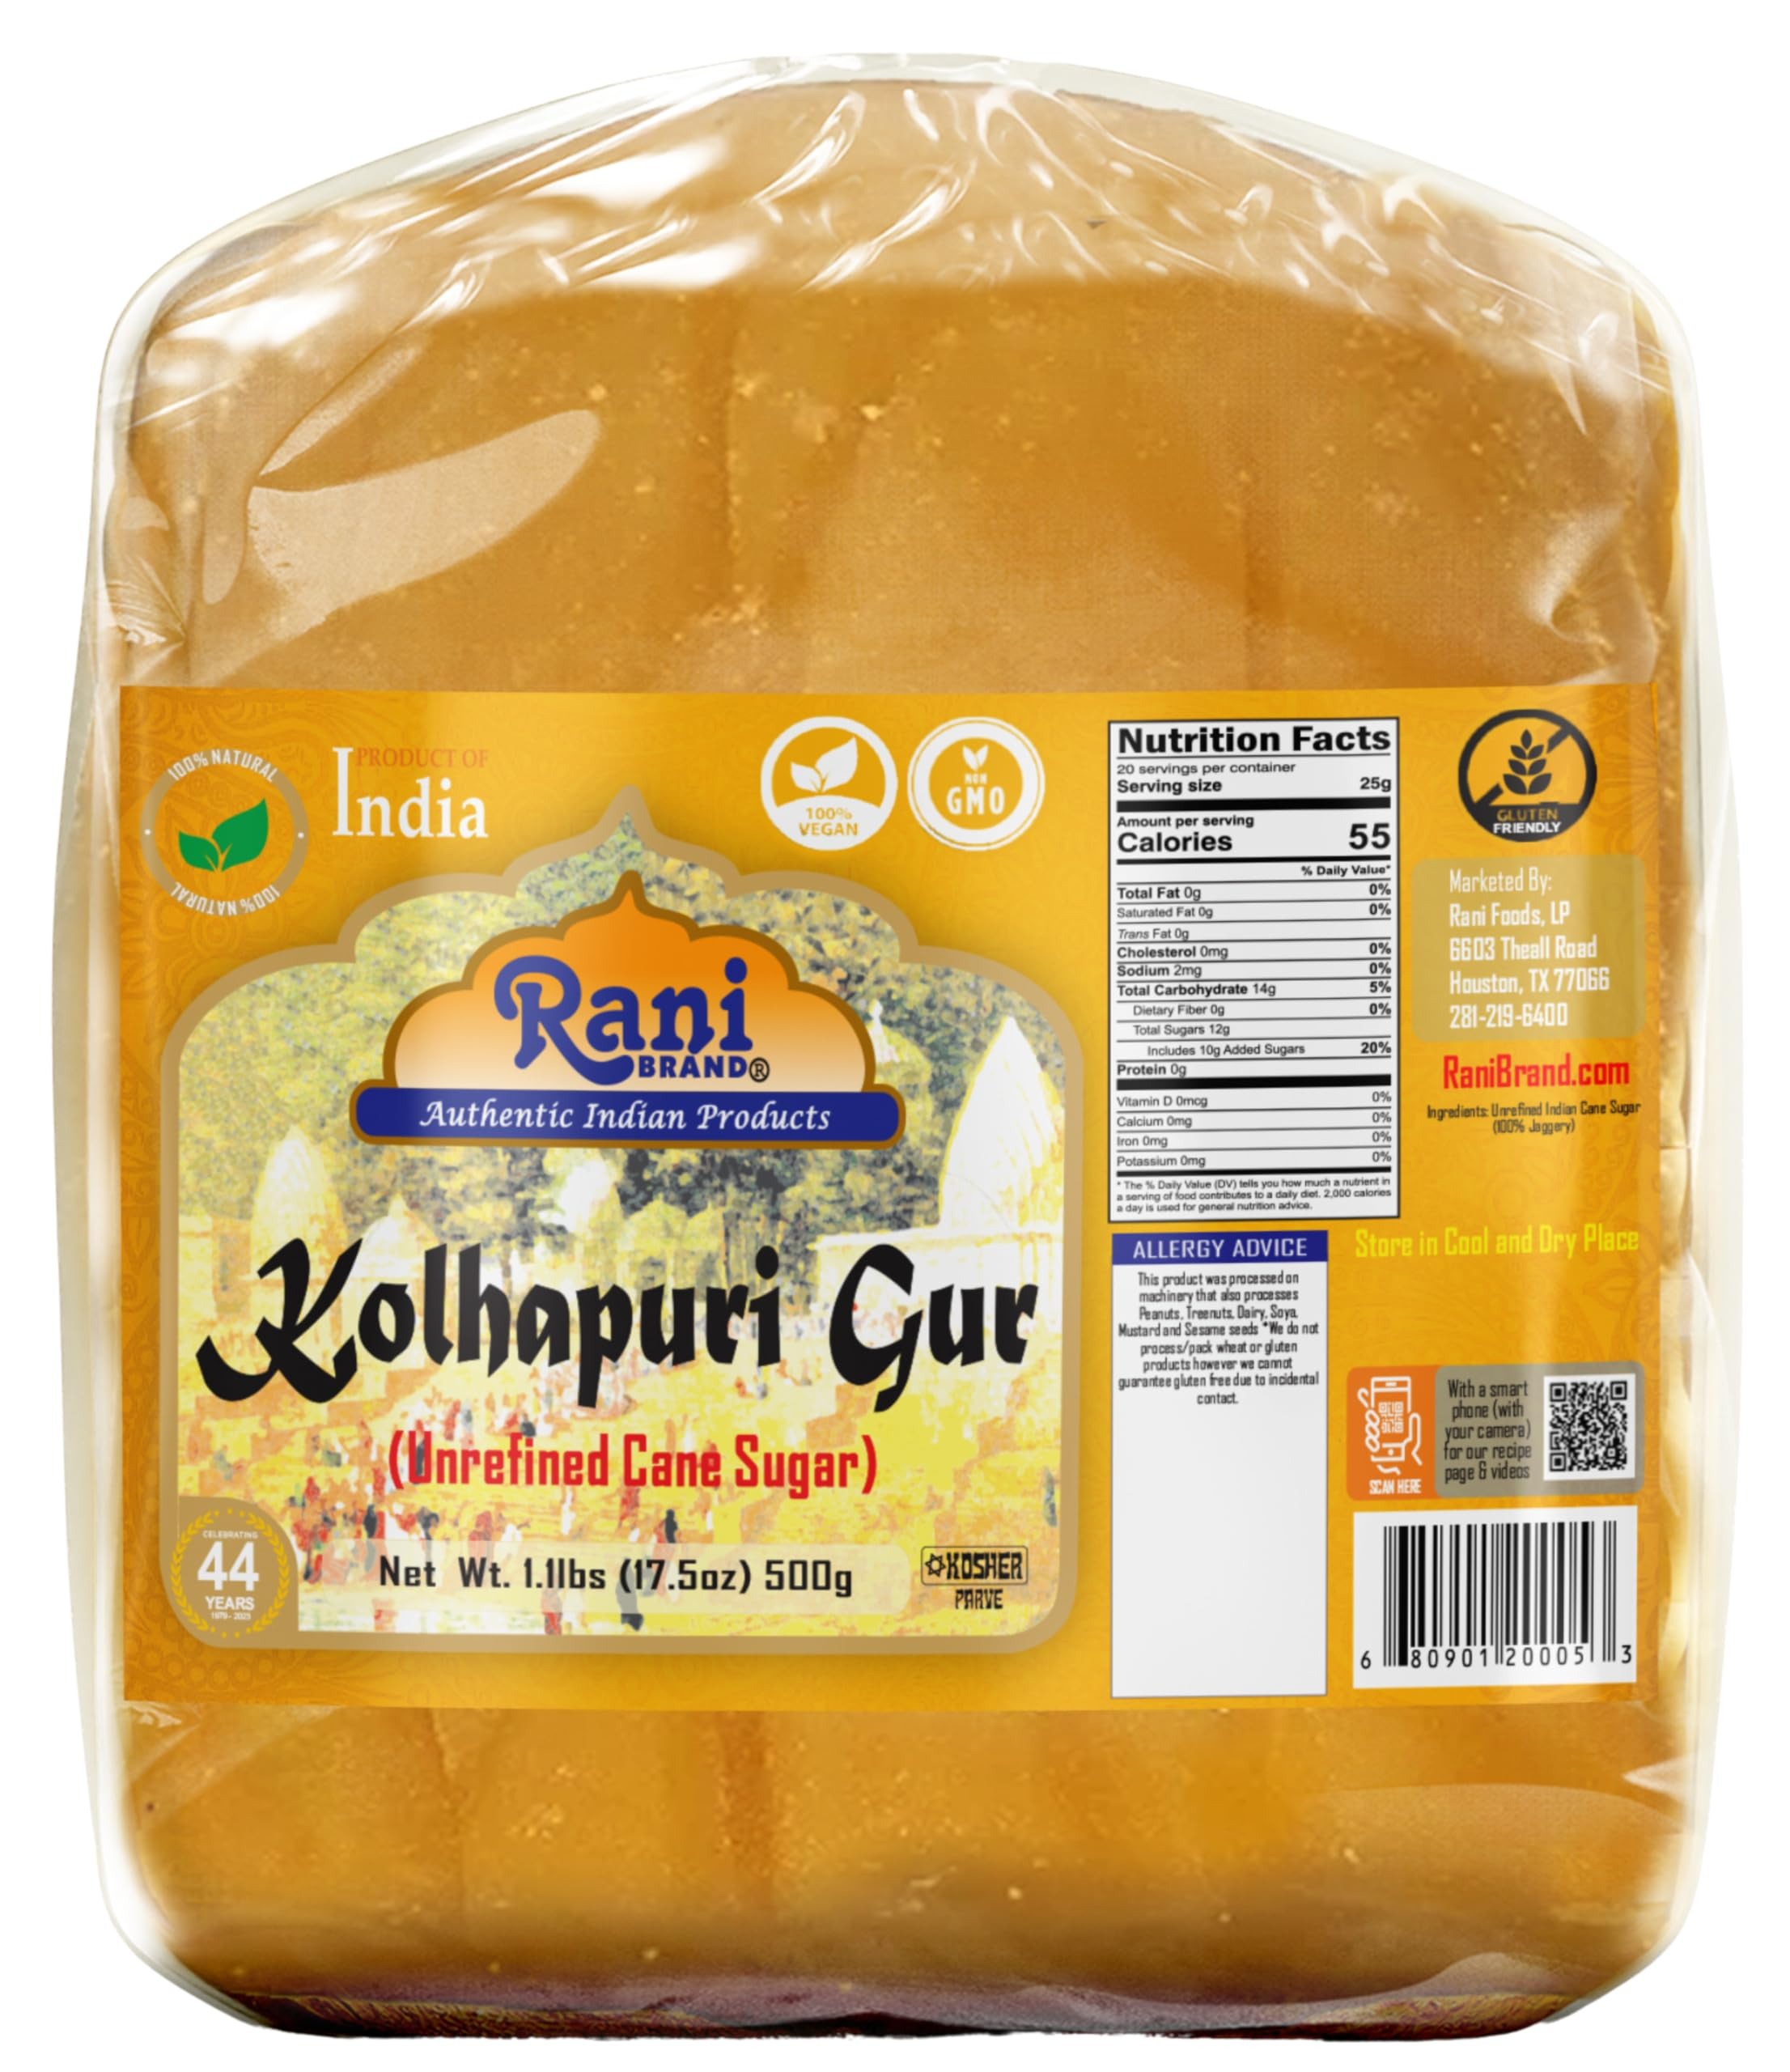
Item Name: Rani Kolhapuri Gur (Jaggery) 500g (17.5oz) ~ Unrefined Cane Sugar, No Color added, Gluten Friendly | Vegan | NON-GMO | No Salt or fillers
Bullet Point 1: You'll LOVE our Kolhapuri Gur (Jaggery) by Rani Brand--Here's Why:
Bullet Point 2: ❤️No Salt or Sugar added, Gluten Friendly, NON-GMO 100% Natural, No preservatives or "fillers" & Great Flavor!
Bullet Point 3: ❤️Rani is a USA based company selling Indian Foods for over 40 years, buy with confidence!
Bullet Point 4: ❤️4 sizes to choose from.
Bullet Point 5: ❤️Net Wt.17.5oz (1.1lbs) 500g, Product of India
Product Description: Kolhapuri Jaggery Gur is a natural Cane sugar, renowned for its unique taste & texture. Great for cooking & almost a snack in itself its very tasty. Rani Brand brings you a wide variety of Natural Sugars from each area of the Indian Subcontinent.
Value: 17.5
Unit: Ounce

Price: 9.99